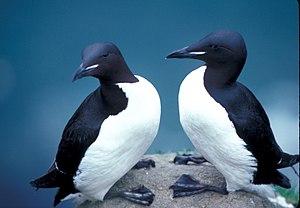
Le Refuge faunique national maritime d'Alaska est une réserve faunique située en Alaska aux États-Unis. Son statut a été établi en 1980 par l'Alaska National Interest Lands Conservation Act. Il est administré à Homer.
Cette liste de la faune française regroupe les espèces de Charadriiformes peuplant la France métropolitaine.